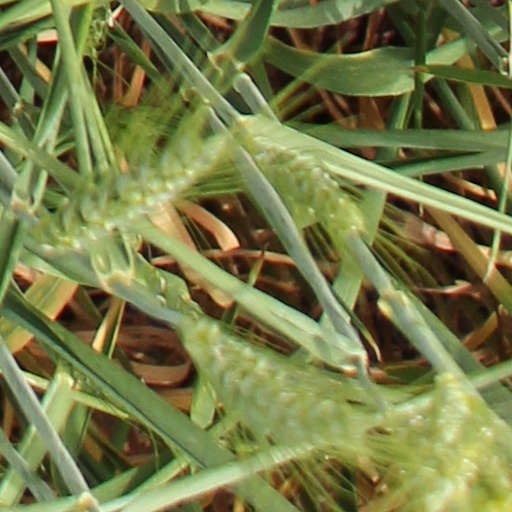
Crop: wheat